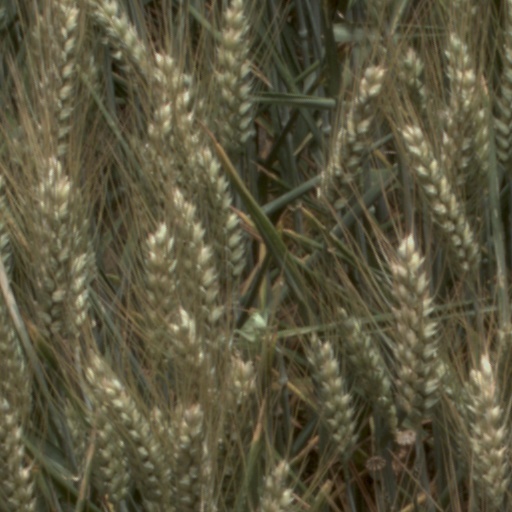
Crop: wheat